Almond chicken

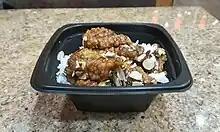
Fried almond chicken from Panda Express

Almond chicken is an American Chinese dish. The most common variations involve either stir-frying or deep-frying chicken and topping it with almonds.